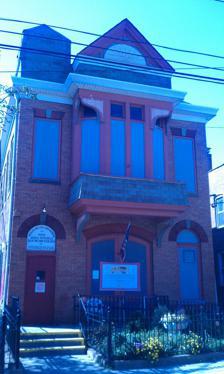
Building: College Point Little League Building
Country: United States of America
Year built: 1907
United States historic place Firemen's Hall U.S. National Register of Historic Places Show map of New York City Show map of New York Show map of the United States Location 13-28 123rd St., College Point, New York Coordinates 40°47′9″N 73°50′42″W / 40.78583°N 73.84500°W / 40.78583; -73.84500 Area less than one acre Built 1906 Architect Shreiner, Peter Architectural style Queen Anne NRHP reference No. 00001013 Added to NRHP August 31, 2000 Firemen's Hall is a historic meeting hall located in the College Point section of the New York City borough of Queens .  It was built in 1906-1907 and is a two-story, rectangular brick building with a hipped roof in the Queen Anne style. A small rear addition was built about 1936. It was built for the Exempt Firemen's Benevolent Association of College Point. Although owned by the College Point Little League, the building is used by a number of community groups as a meeting and social hall. It was listed on the National Register of Historic Places in 2000. References